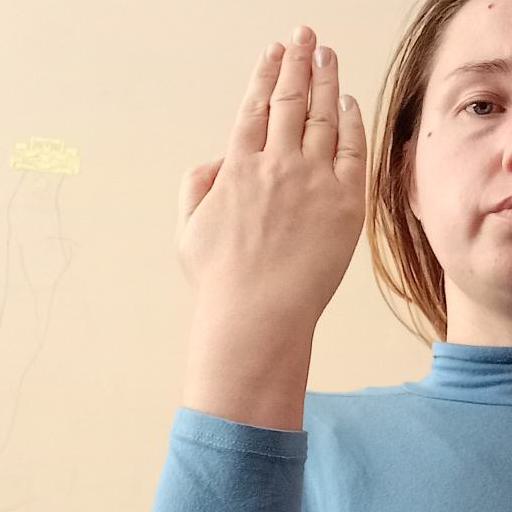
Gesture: stop_inverted